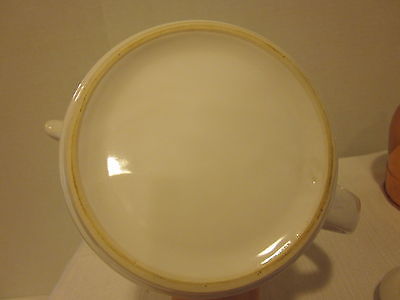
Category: kettle